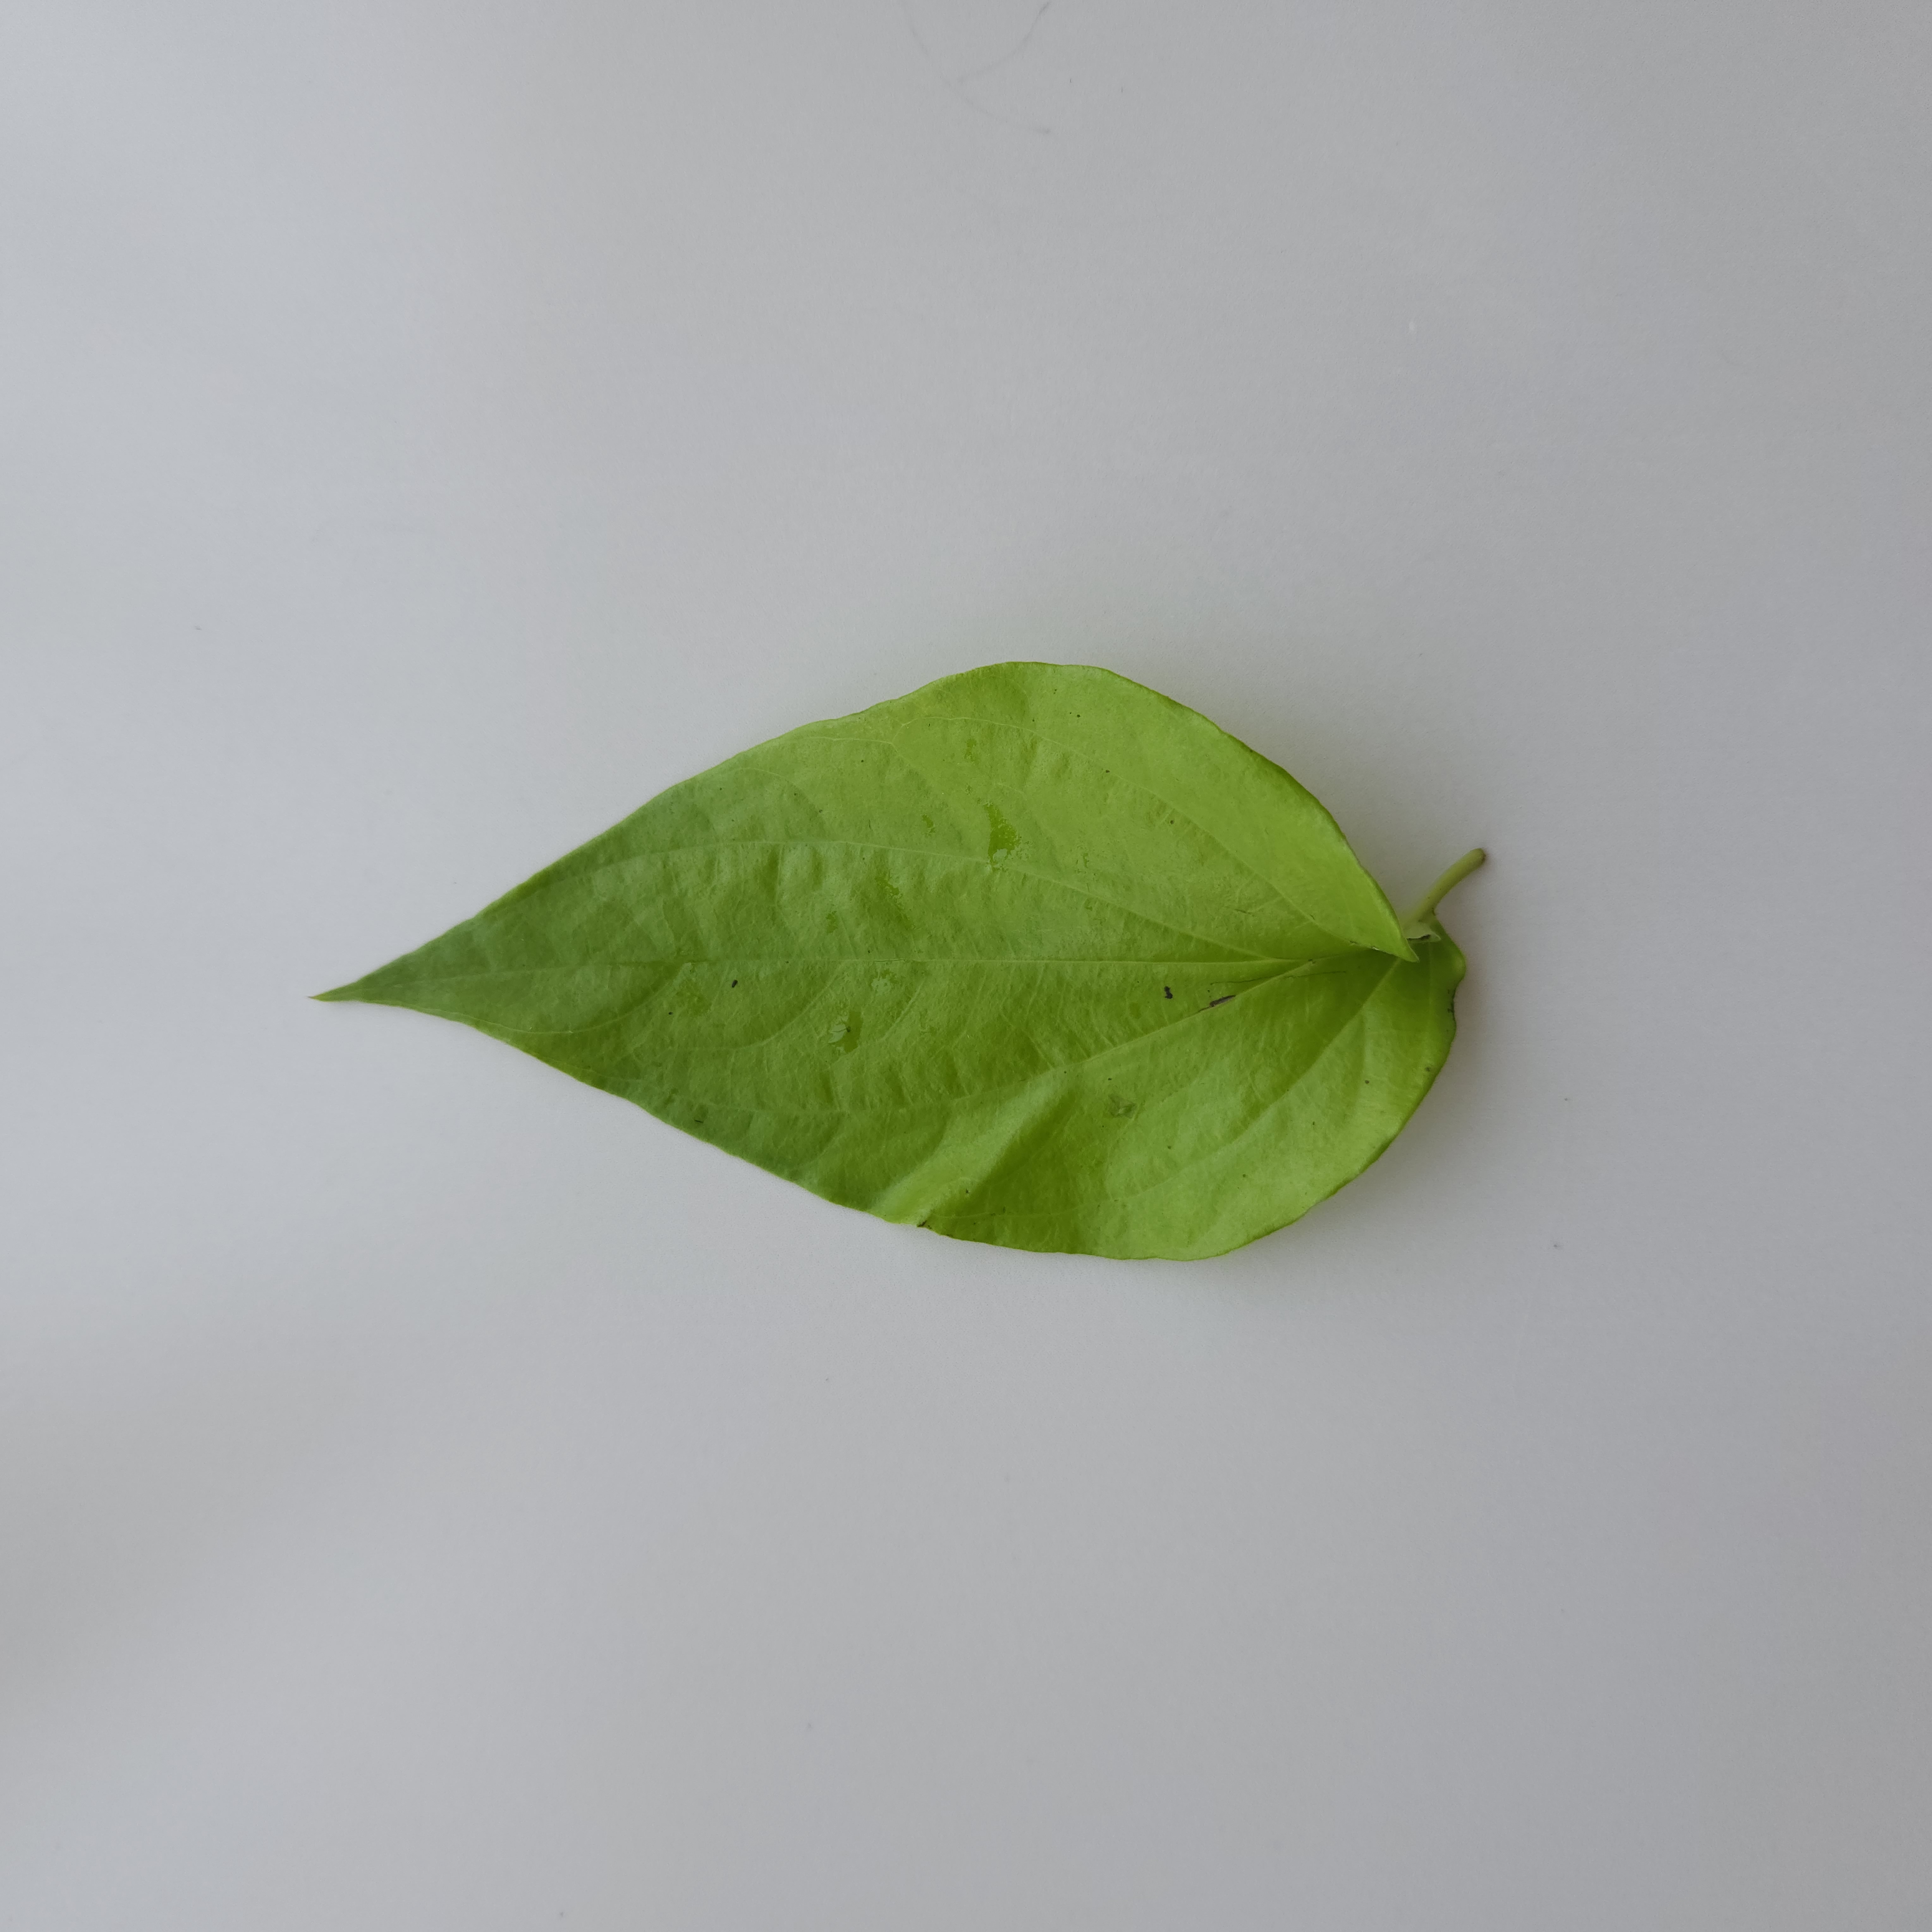
Label: Healthy